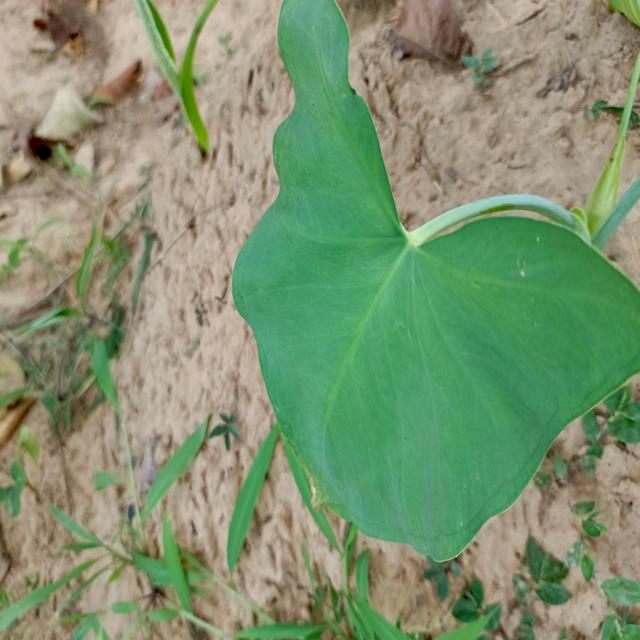
Label: Healthy